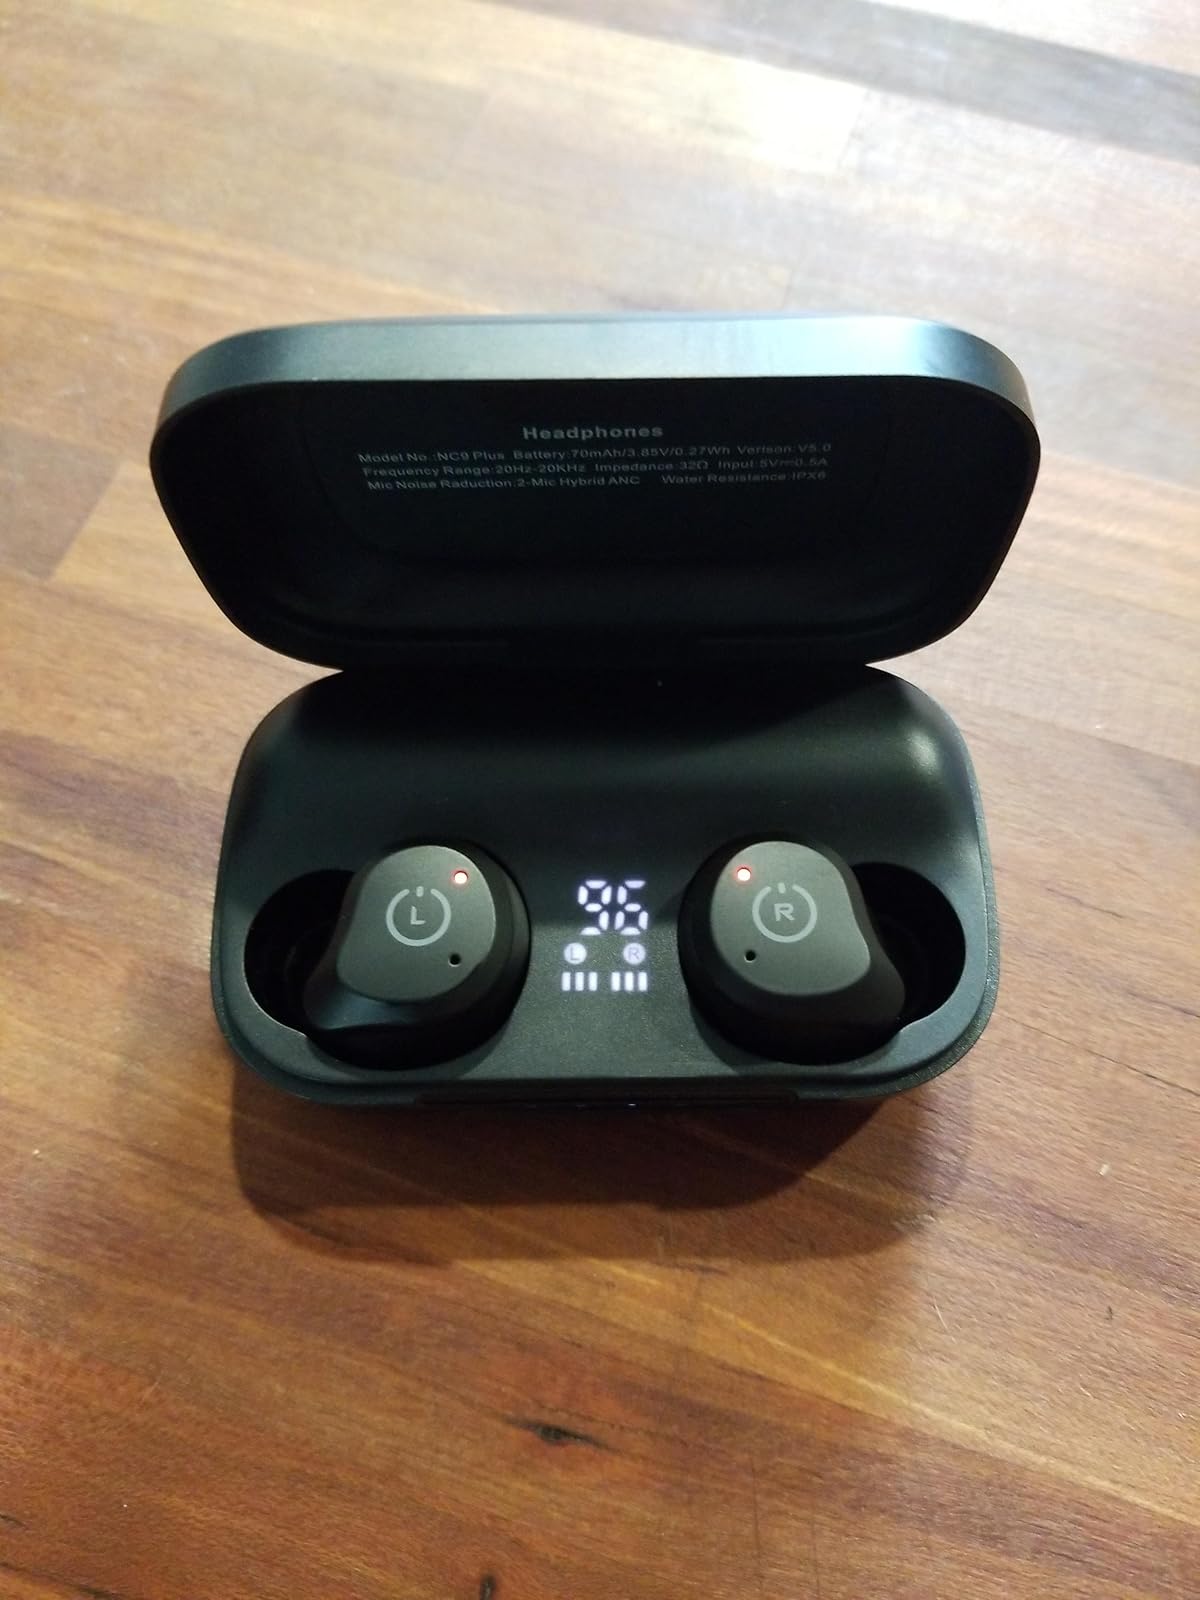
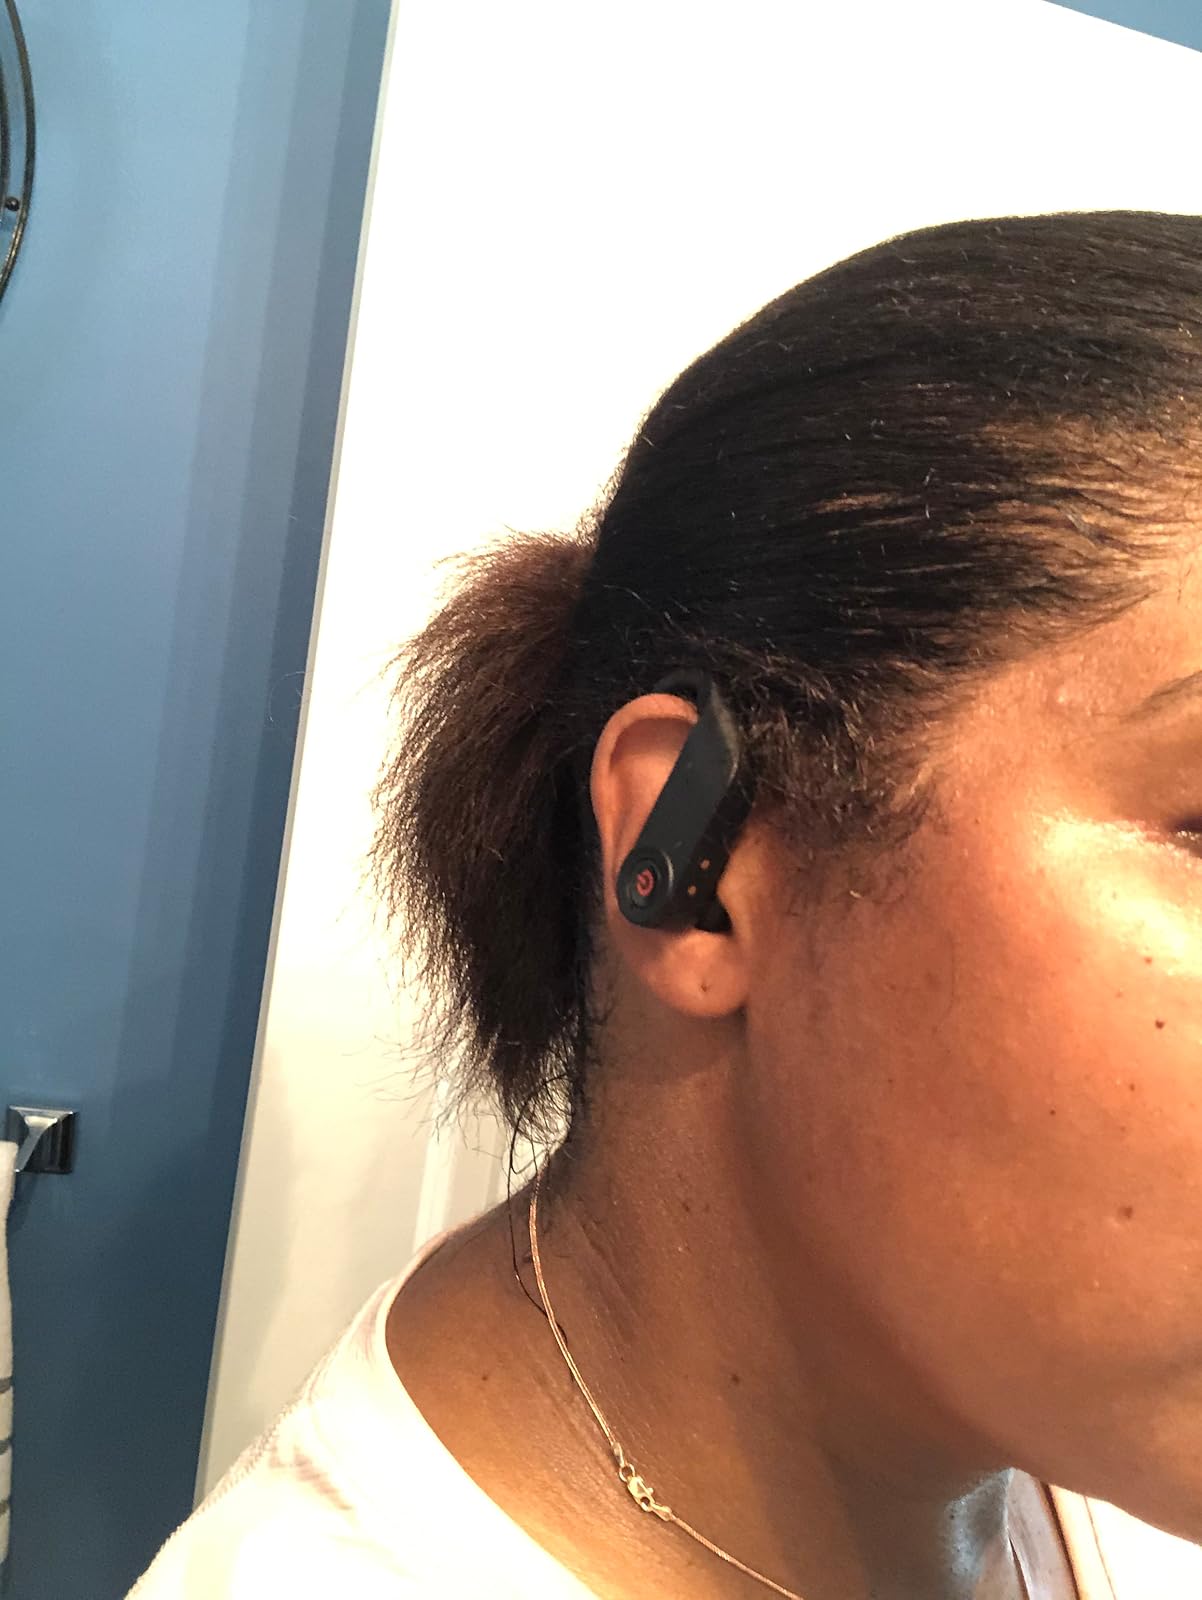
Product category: earbuds
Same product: no